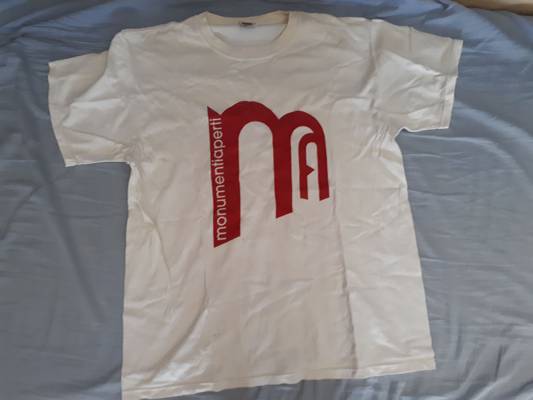
Waste category: clothes